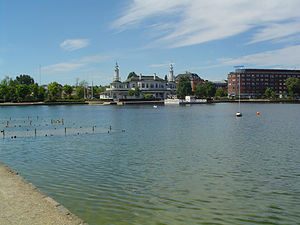
Kultur i København / Parker, skove, søer og strande
Peblinge Sø med Søpavillonen
København kan tilbyde et bredt spektrum af kulturoplevelser, der spænder fra Den lille Havfrue, Amalienborg og Fælledparken til Michelin-restauranter og Det Kongelige Teater. Nationalmuseet og Statens Museum for Kunst er nogle af de største og mest besøgte museer.